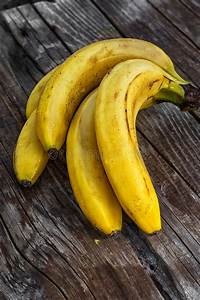
Label: banana